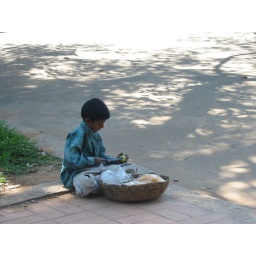
little boy sells fruit in the park